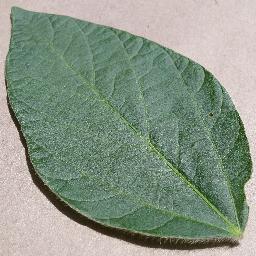
Label: Soybean___healthy